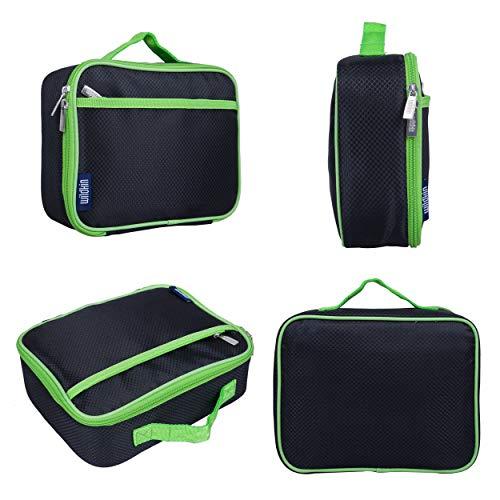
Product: Wildkin 33527 Rip-Stop Black/Green Box Lunch Bags, One Size
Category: Home & Kitchen | Kitchen & Dining | Storage & Organization | Travel & To-Go Food Containers | Lunch Boxes
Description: You’ll find it super spacious and will have no problem fitting your lunch inside.
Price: $12.59